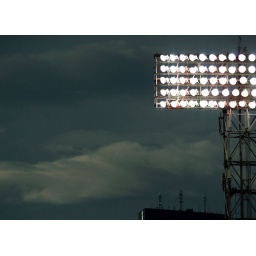
blue clouds over fenway